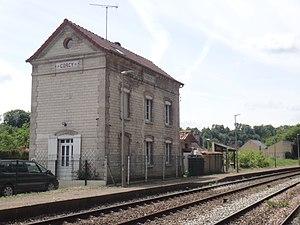
Bâtiment voyageurs de la gare de Corcy, Aisne, France.
La gare de Corcy est une gare ferroviaire française de la ligne de La Plaine à Hirson et Anor, située sur le territoire de la commune de Corcy dans le département de l'Aisne, en région Hauts-de-France.